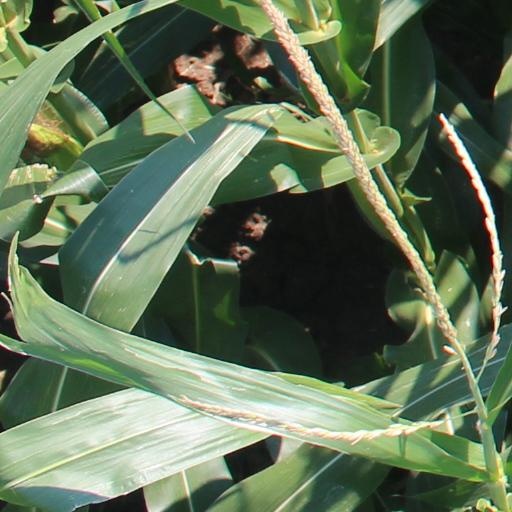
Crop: maize; corn